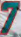
Number: 7